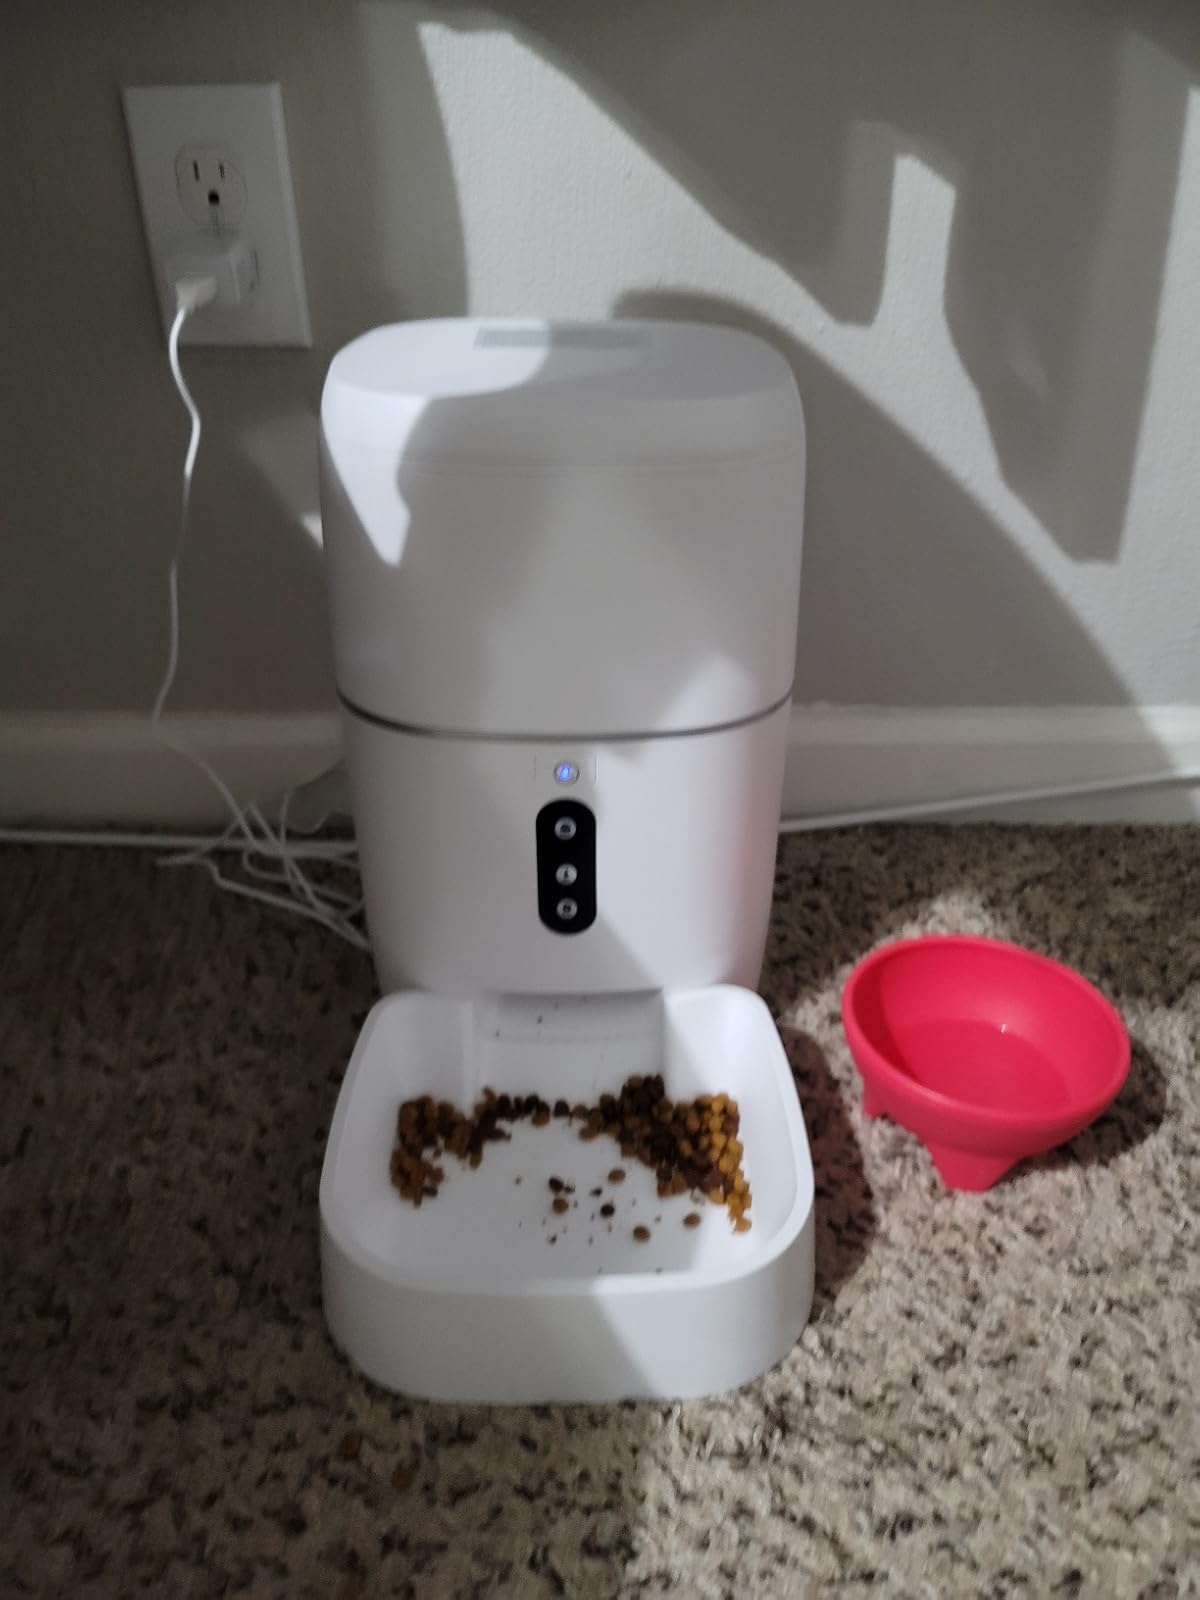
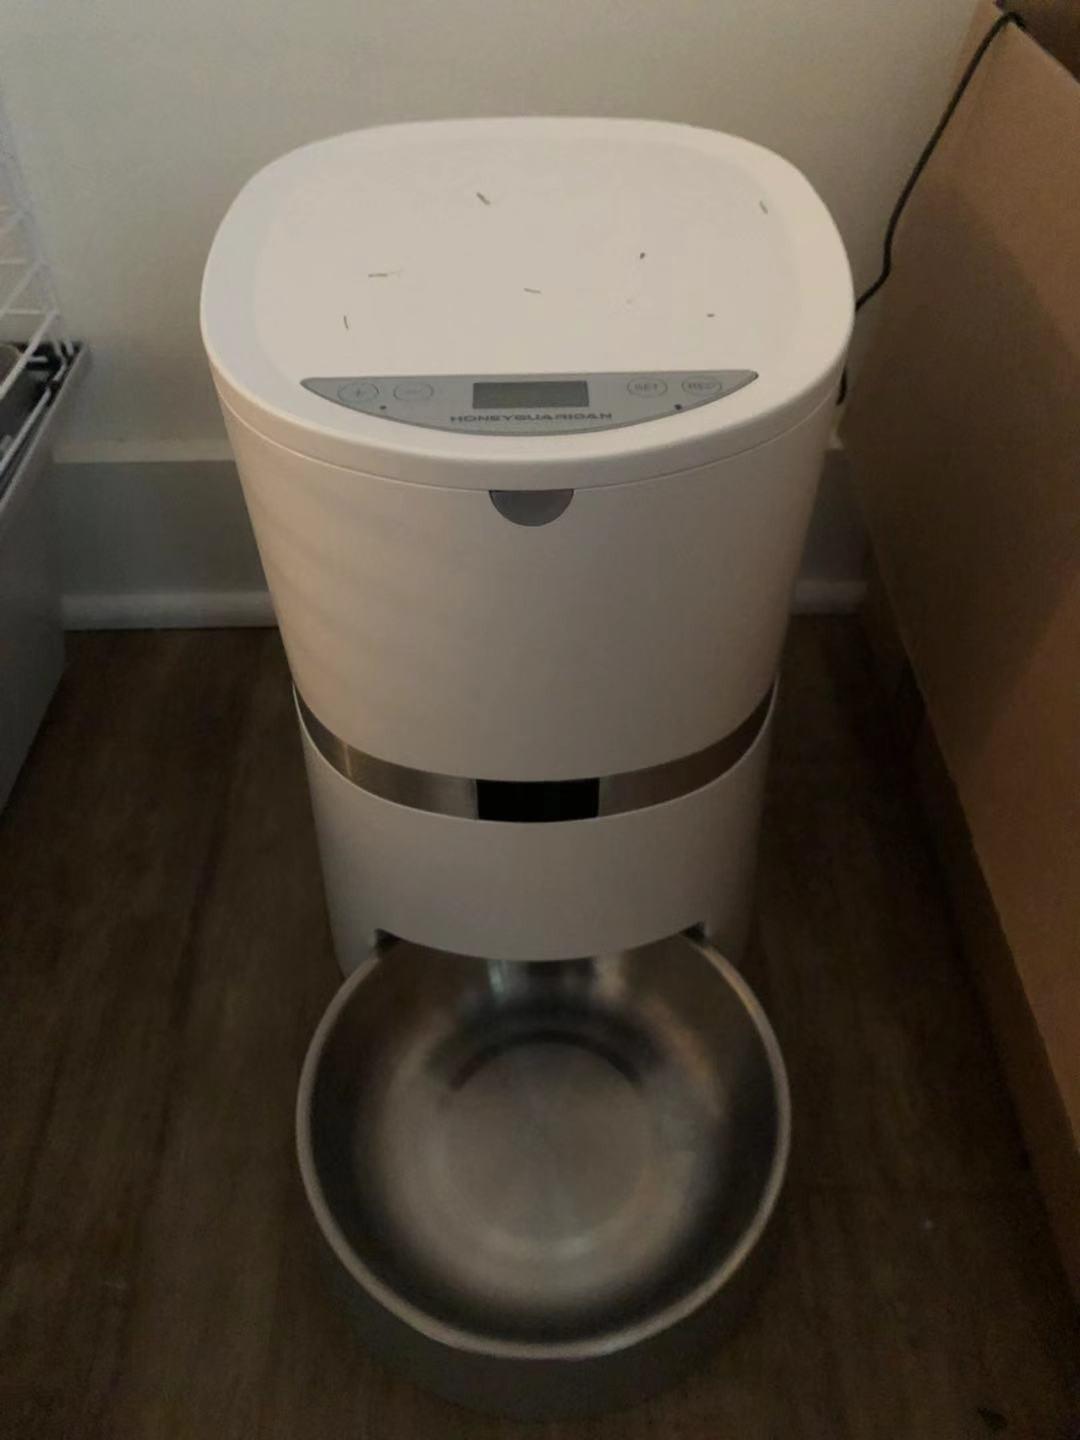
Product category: items_feeder
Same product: no